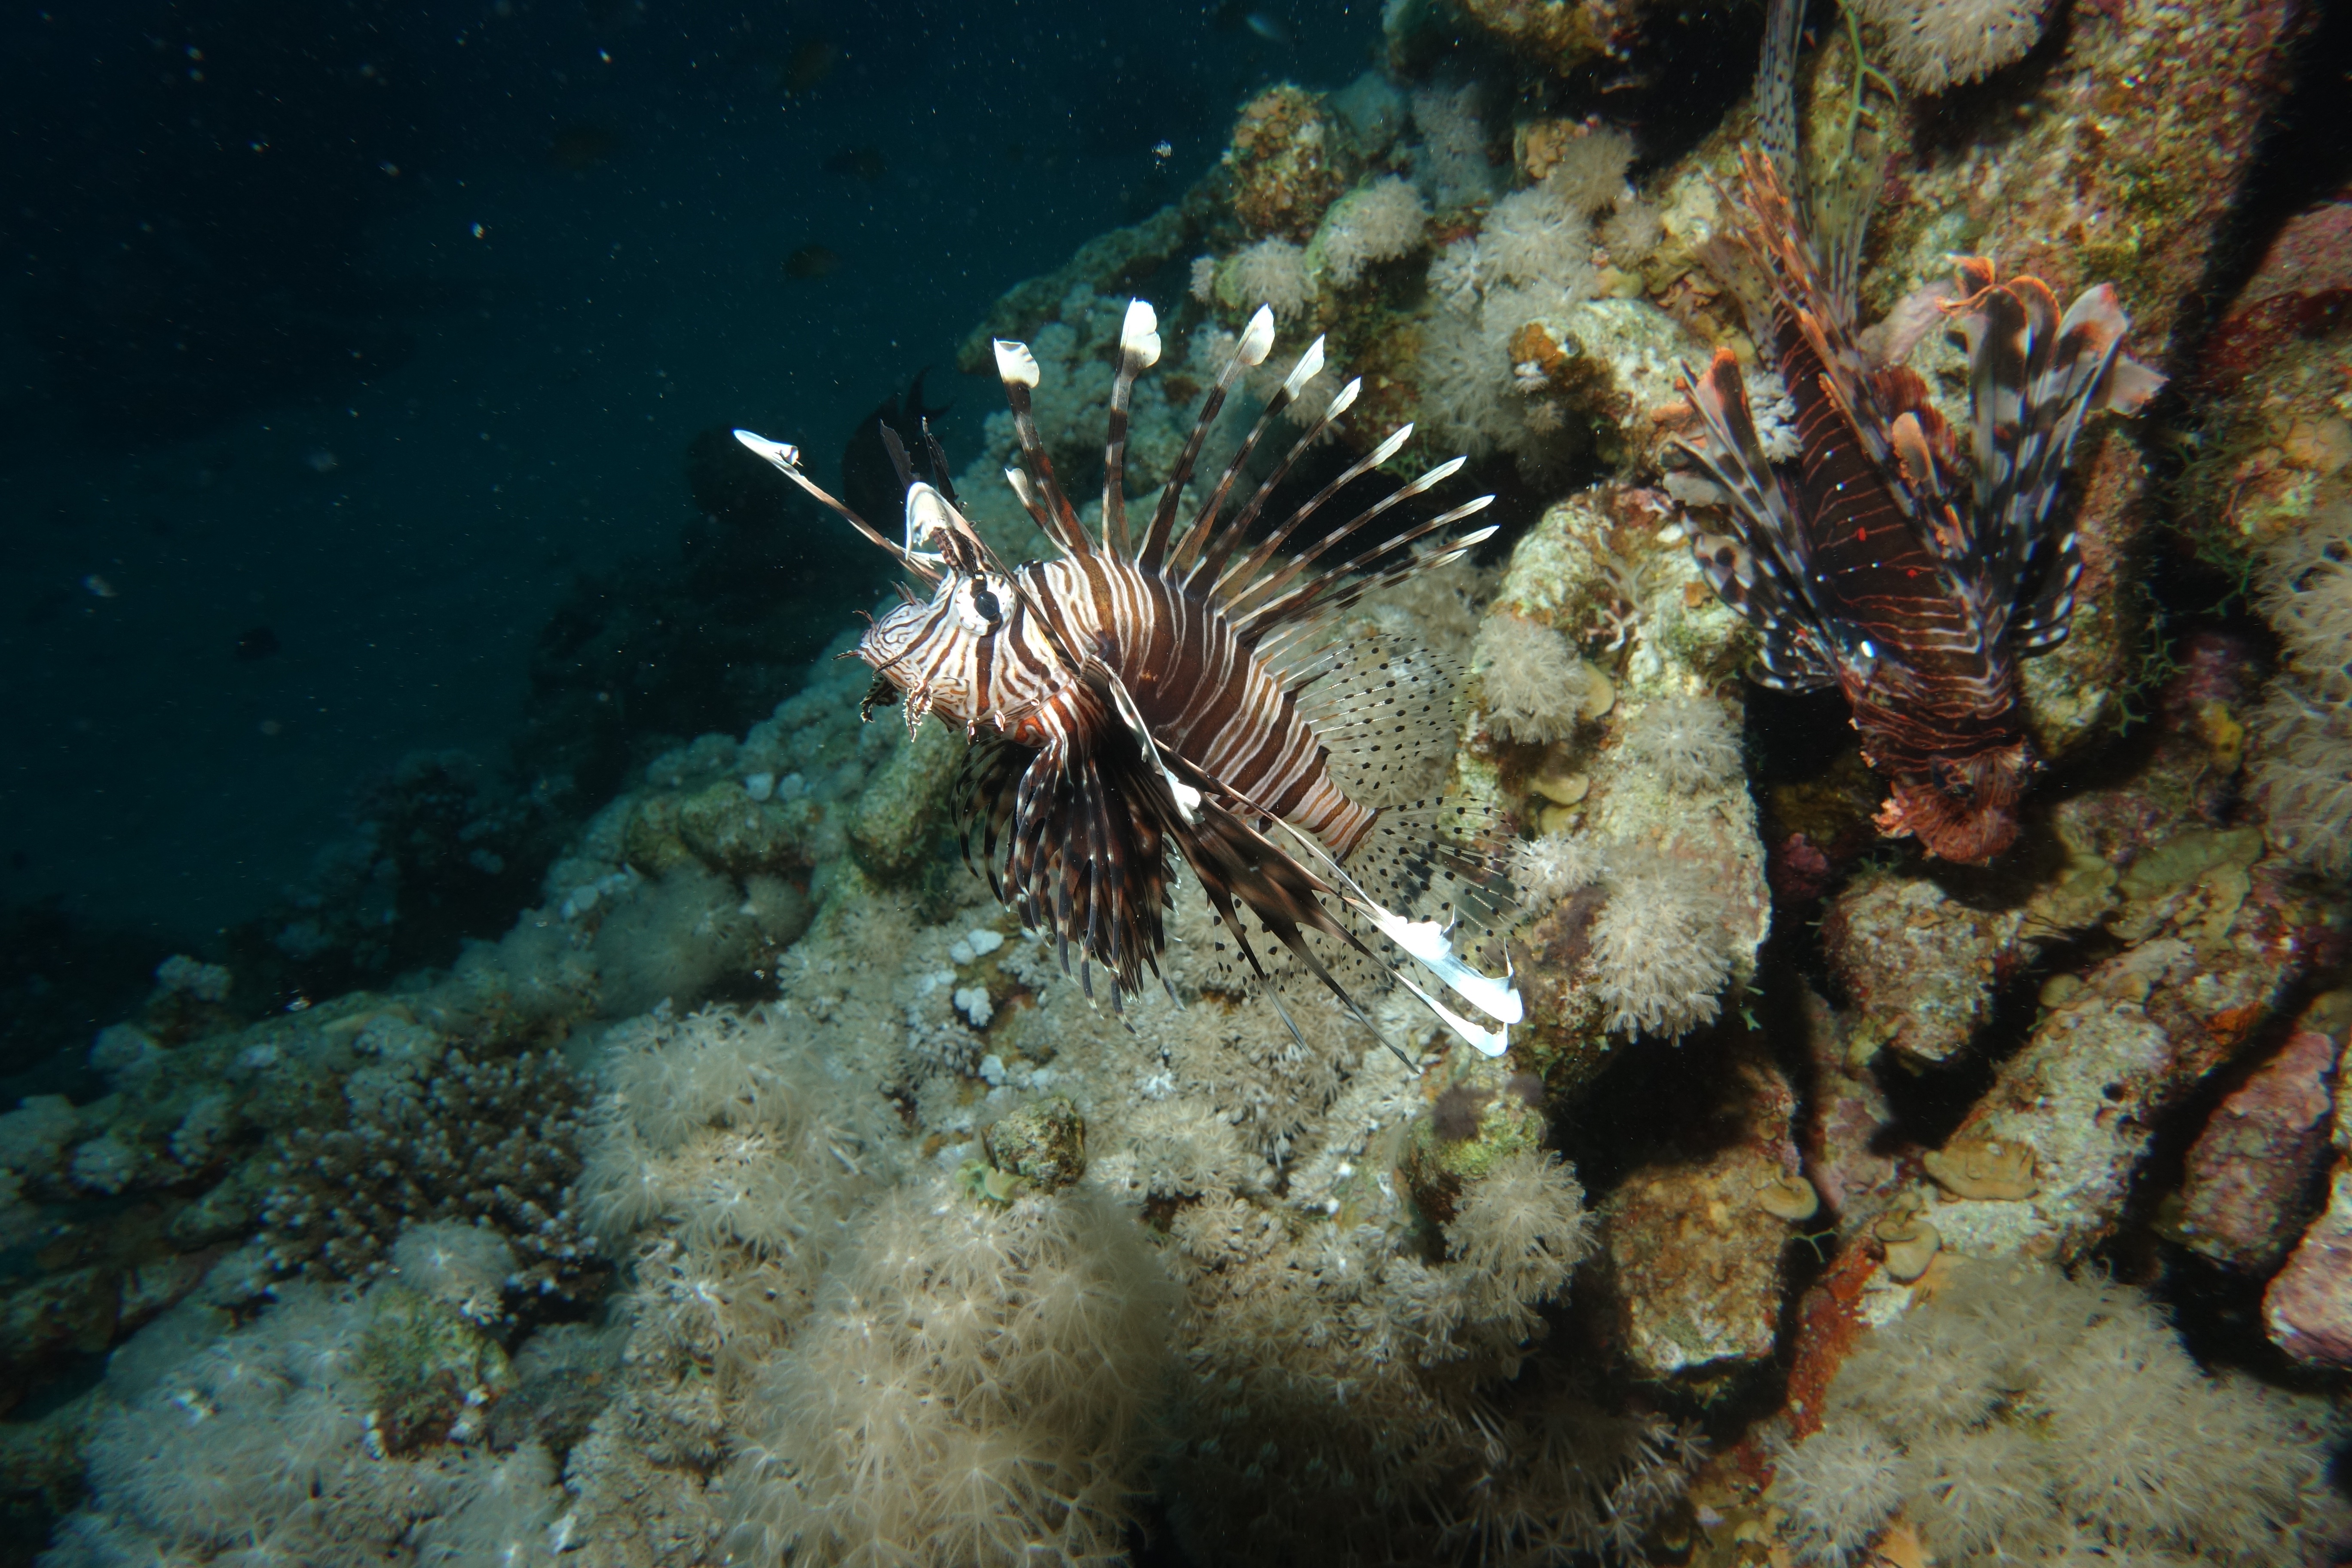
diving, underwater, biology, fish, fauna, lionfish, coral, coral reef, reef, danger, scorpionfish, red sea, marine biology, coral reef fish